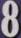
Number: 8